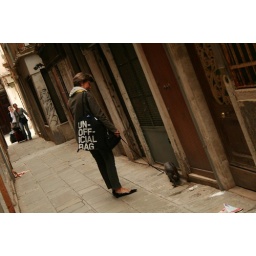
woman in venice with dog and bag